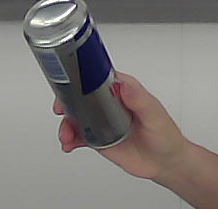
Product: redbull_energydrink